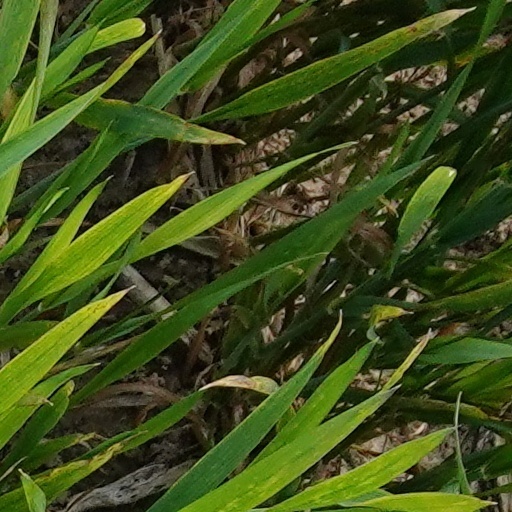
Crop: wheat